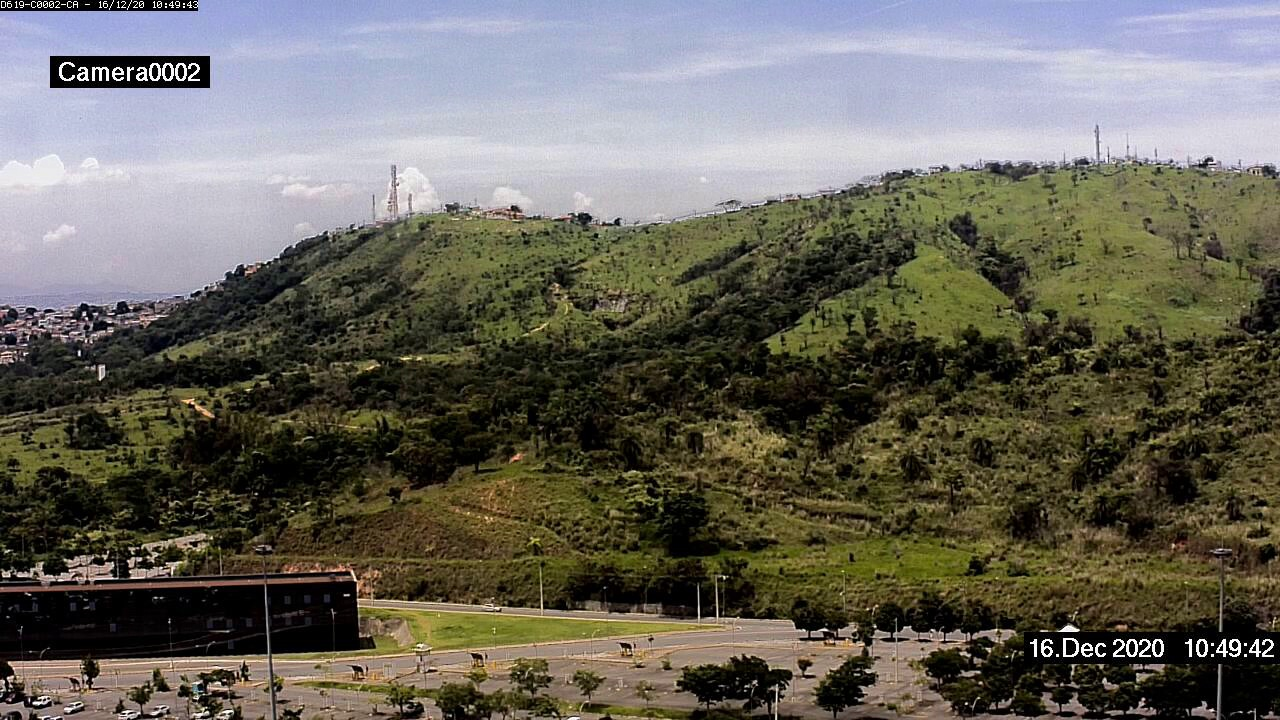
Fire: no
Smoke: no